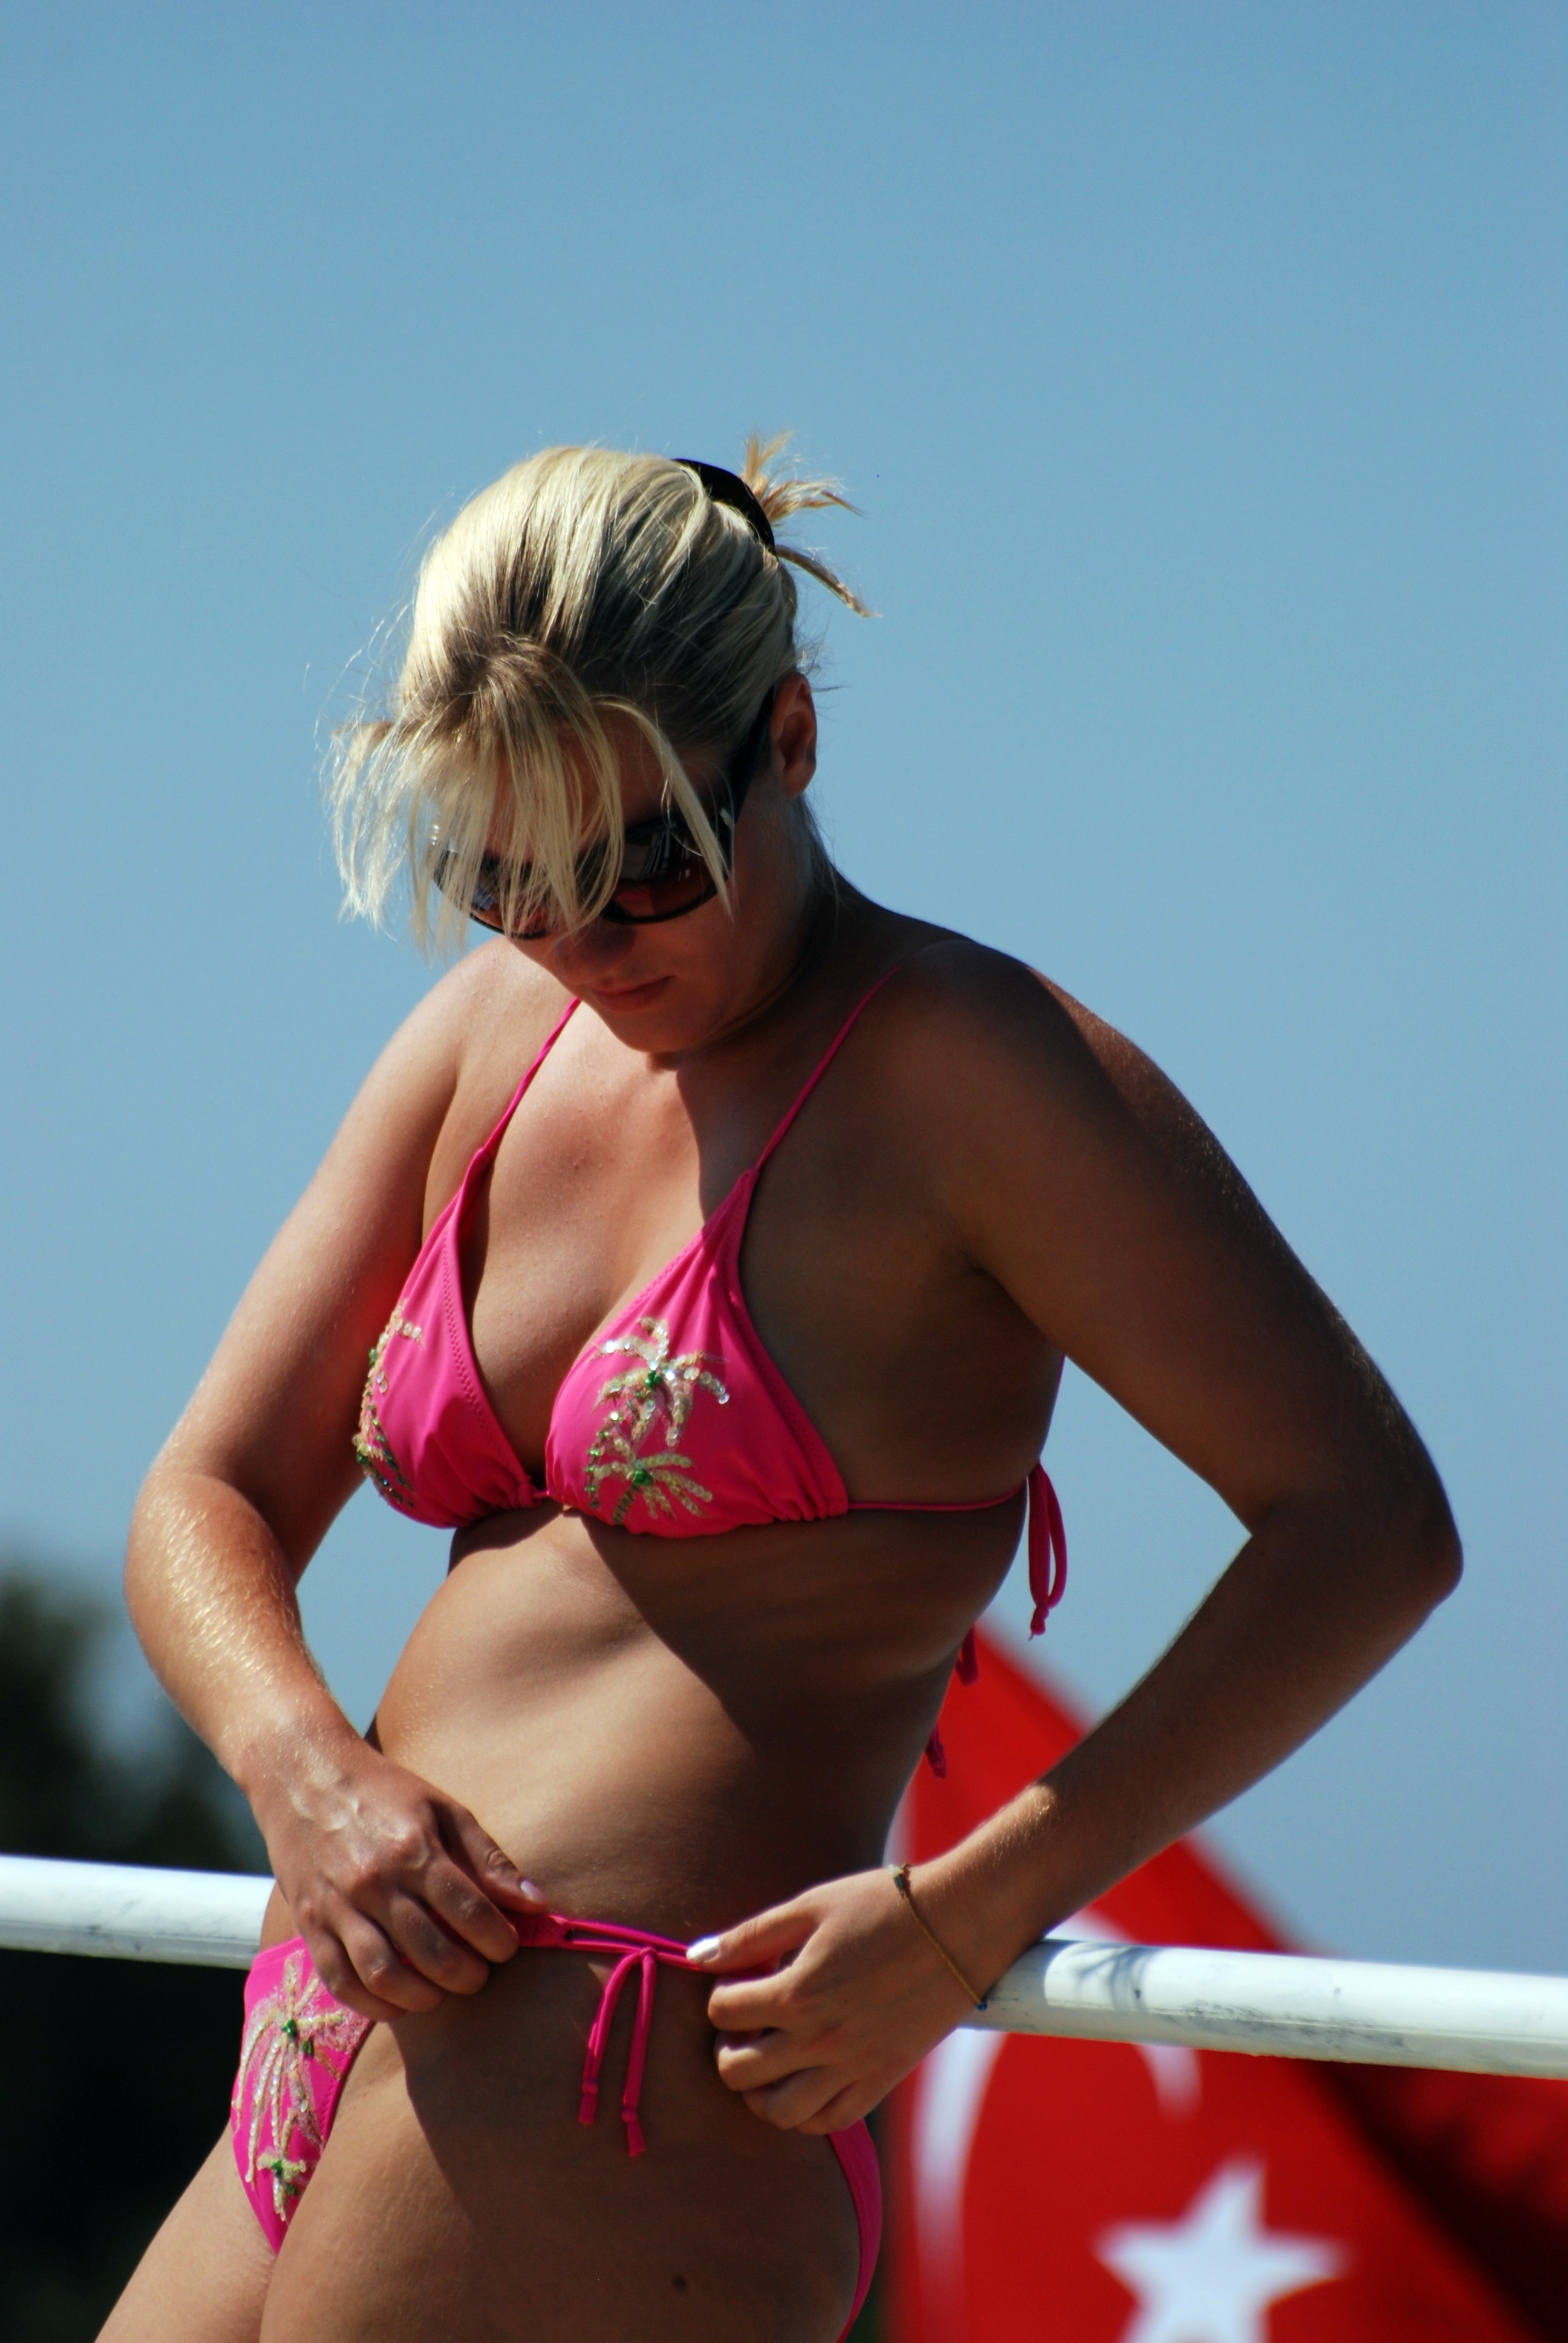
beach, sea, people, girl, woman, street, leg, model, nikon, clothing, lady, muscle, swimwear, human body, candid, girls, women, turkey, beauty, d80, turkei, nikond80, turkiye, turquia, turchia, abdomen, photo shoot, sun tanning